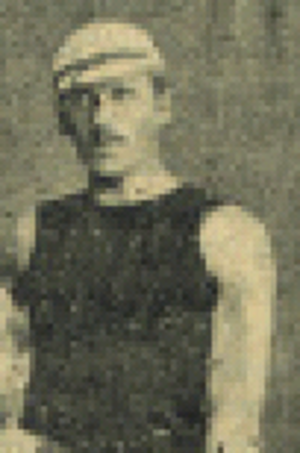
Edoardo Bosio était un joueur de football italo-suisse, né en 1864 à Turin dans le Piémont et mort le 31 juillet 1927 à Davos en Suisse.